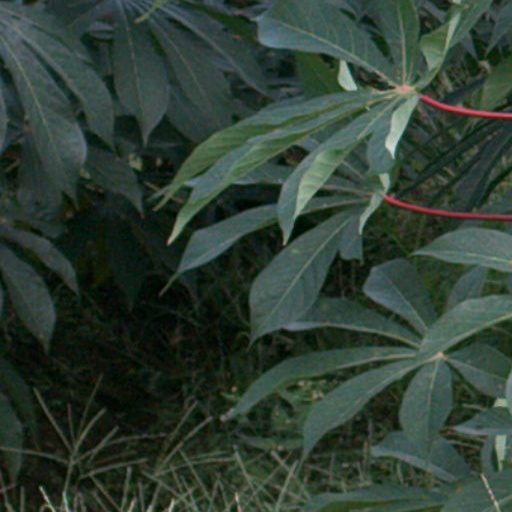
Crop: cassava